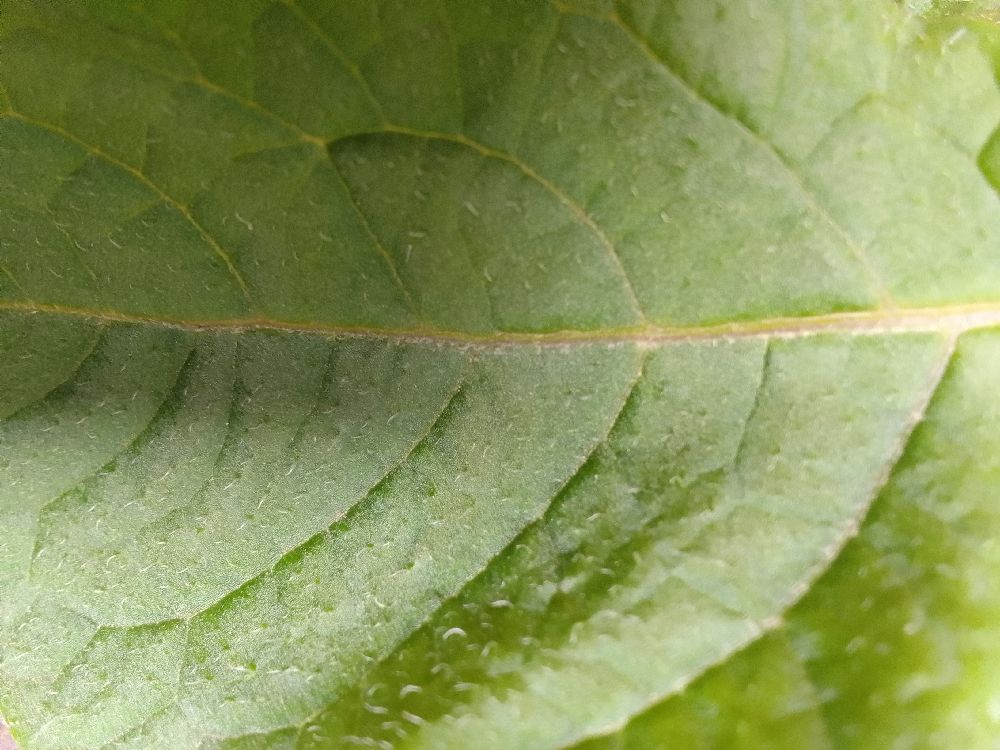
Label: Healthy